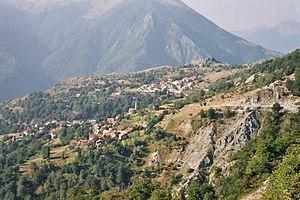
Vrbyani est un village de l'ouest de la Macédoine du Nord, situé dans la municipalité de Mavrovo et Rostoucha. Le village comptait 625 habitants en 2002. Il est majoritairement albanais.